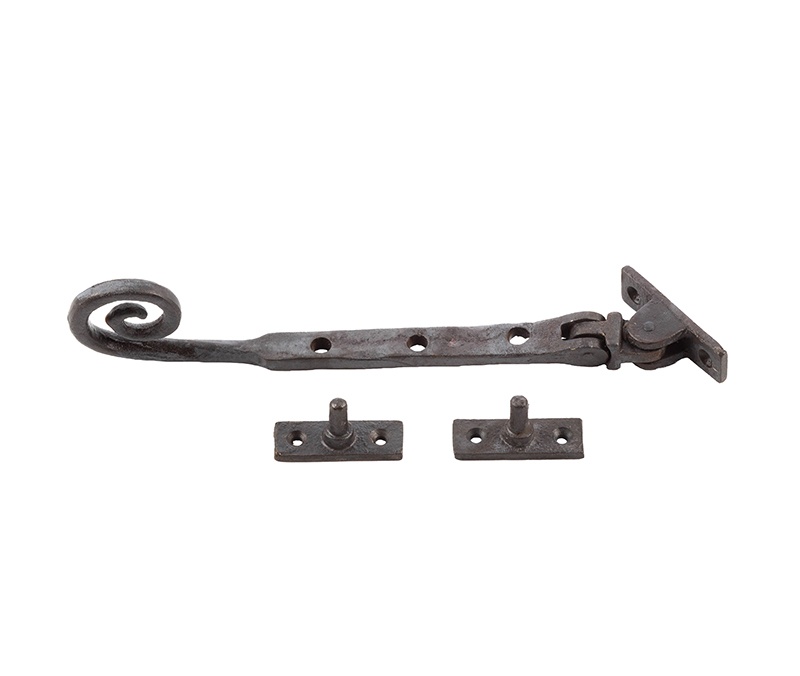
Valley Forge Curly Tail Casement Stays 203x15x6mm Beeswax
Brand: Frelan Hardware
Category: Hardware > Building Materials > Window Hardware > Window Frames > Casement Window Frames